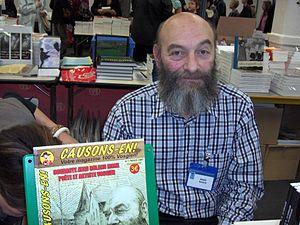
Les Vosges sont un département français de la région Grand Est, situé dans la région historique et culturelle de Lorraine. Elles tirent leur nom du massif des Vosges qui occupe une grande partie de son territoire. Son chef-lieu est Épinal. L'Insee et la Poste lui attribuent le code 88.